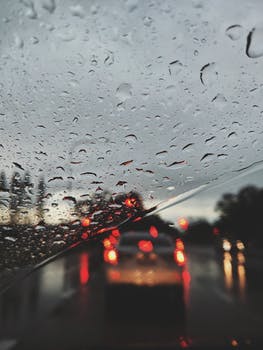
Label: No Watermark